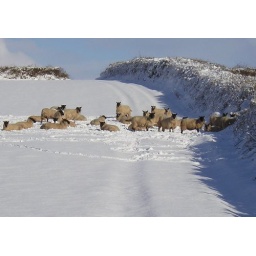
sheep in white field